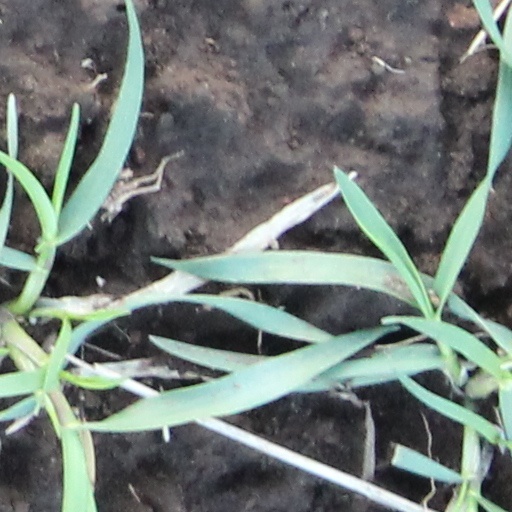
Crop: wheat